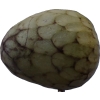
Label: cherimoya